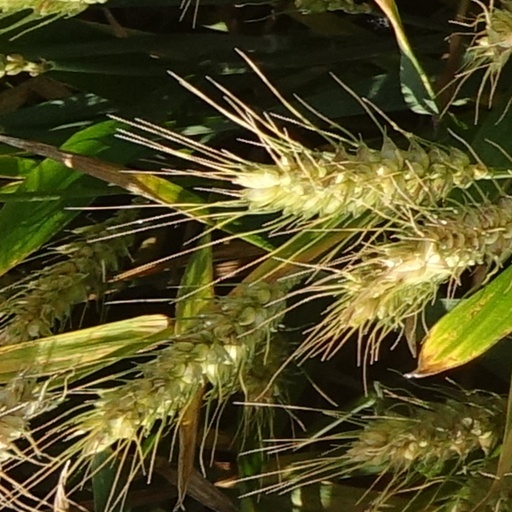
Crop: wheat